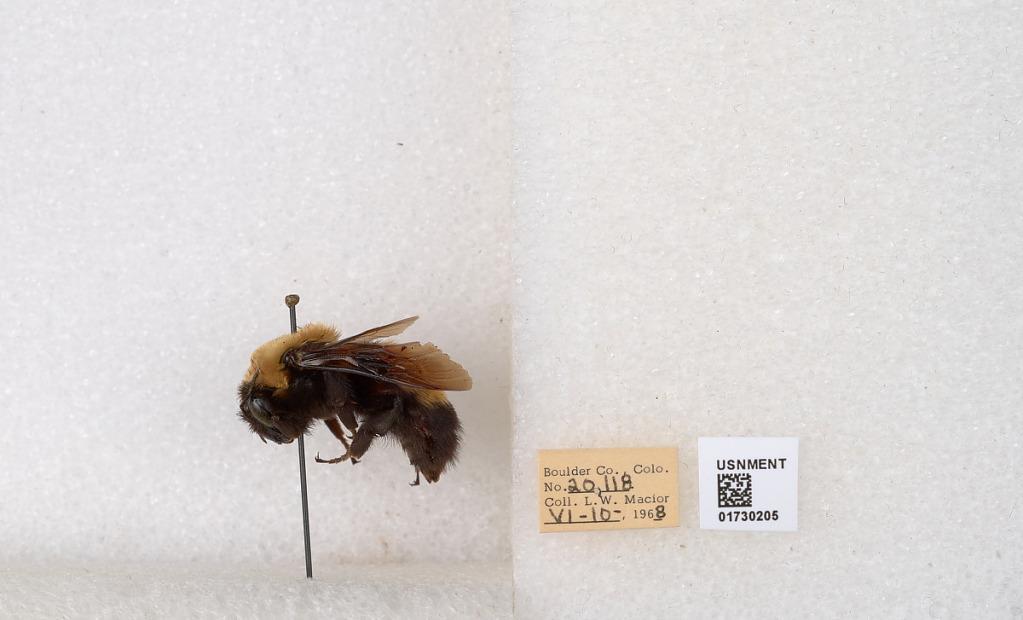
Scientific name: Bombus (Bombus) nevadensis Cresson